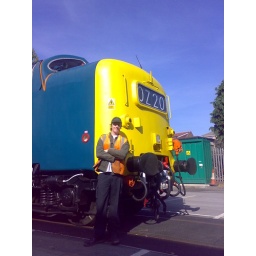
I was quite happy to walk into work and just in front of the clocking machine was this beast